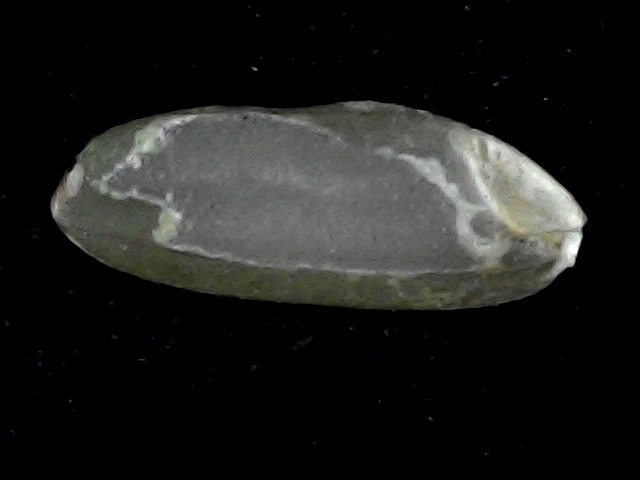
Rice variety: BD72